List of numbered roads in the British Isles

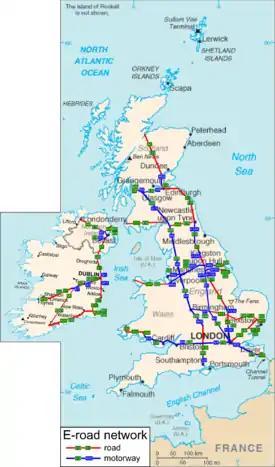

European routes are not listed or commonly used in the United Kingdom. They are shown on road signs (as small, supplemental numbers) but not commonly used in the Republic of Ireland.